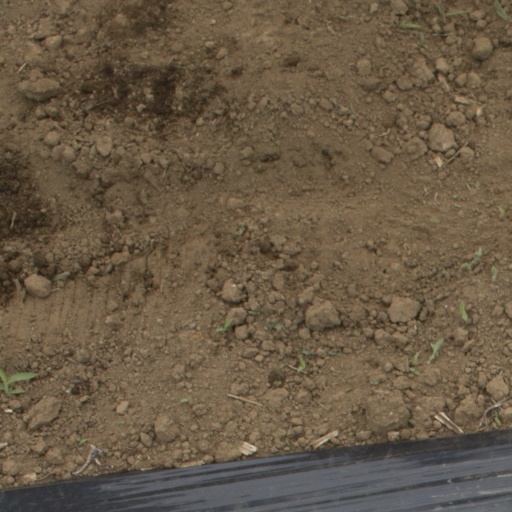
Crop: Jerusalem artichoke